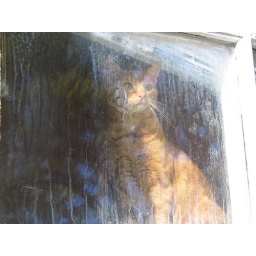
Our neighbor's adorable orange cat sitting in the window